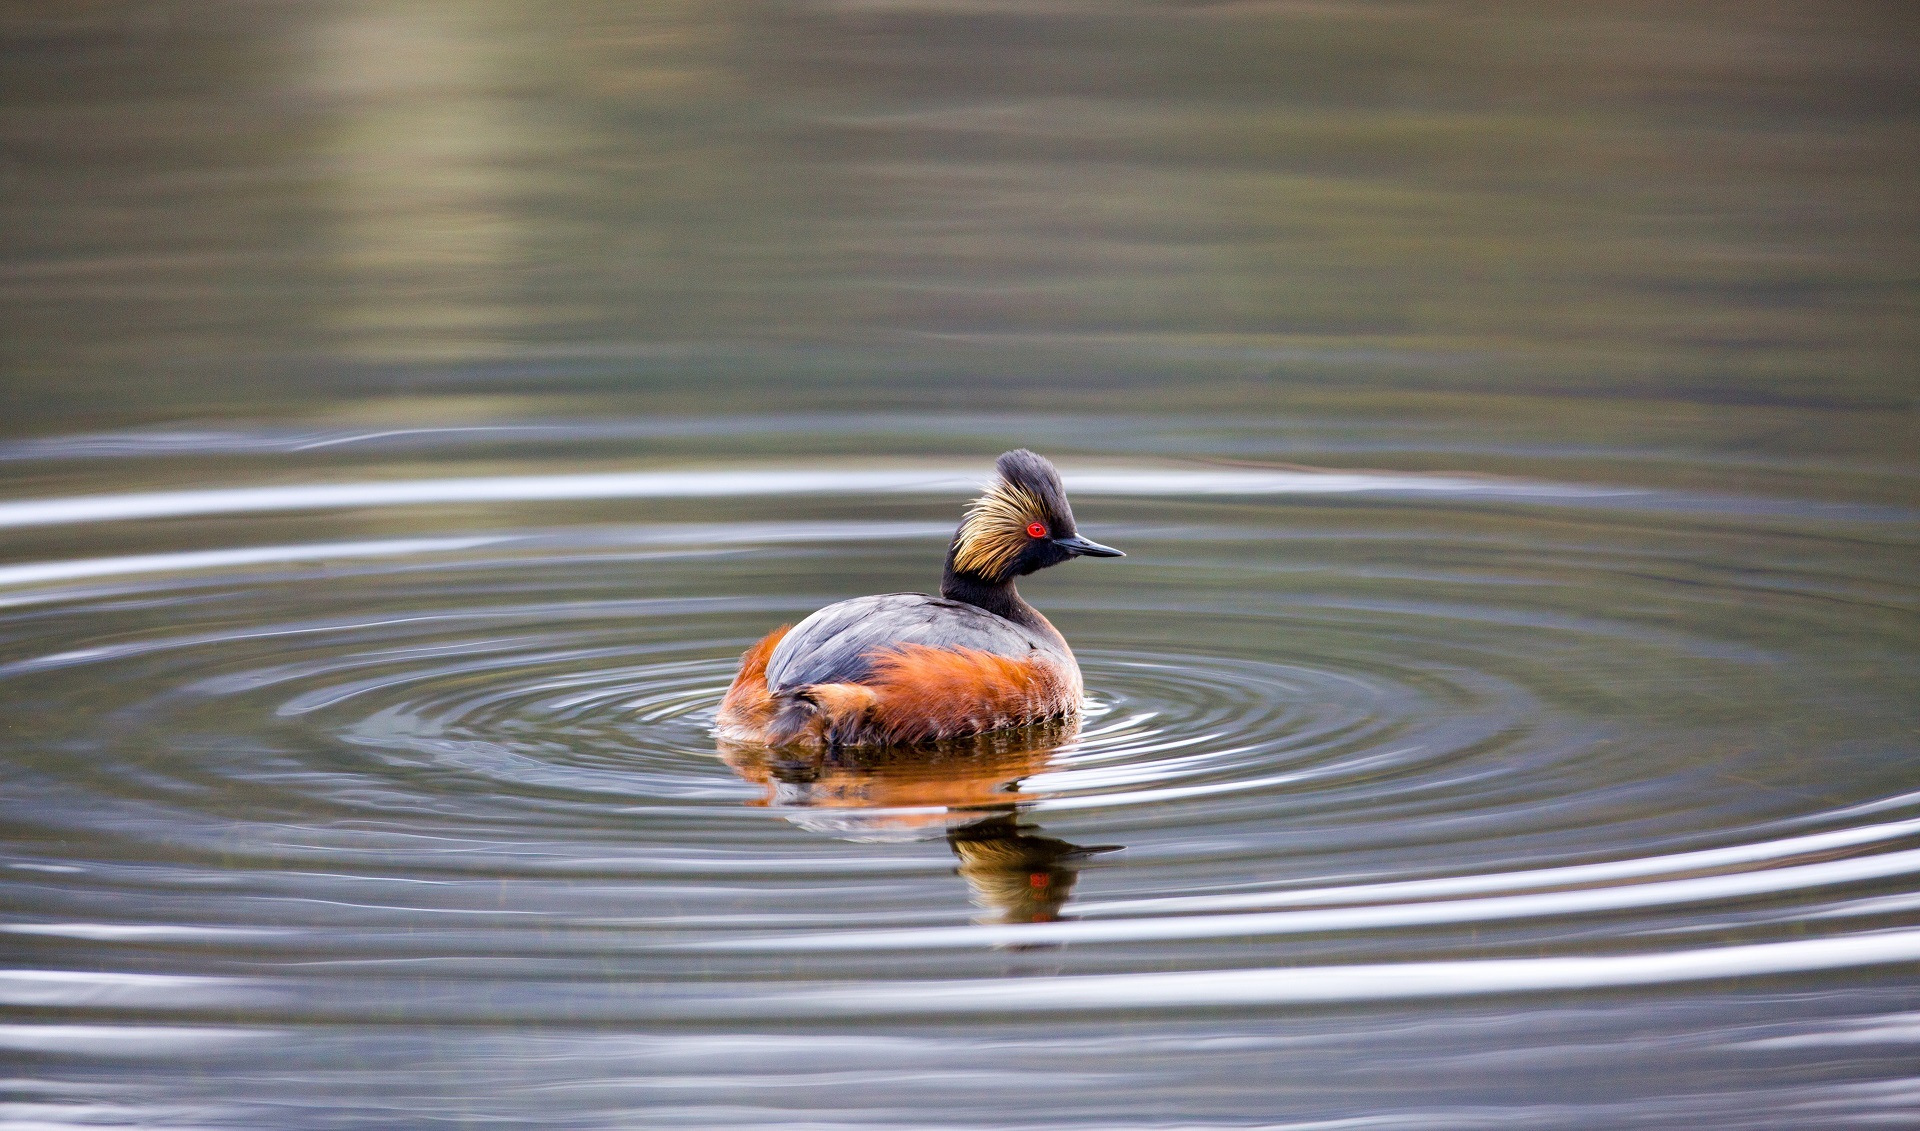
water, nature, wilderness, bird, wing, wildlife, portrait, reflection, beak, fauna, swimming, outdoors, duck, feathers, ripples, vertebrate, waterfowl, water bird, mallard, migratory, eared grebe, black necked grebe, ducks geese and swans